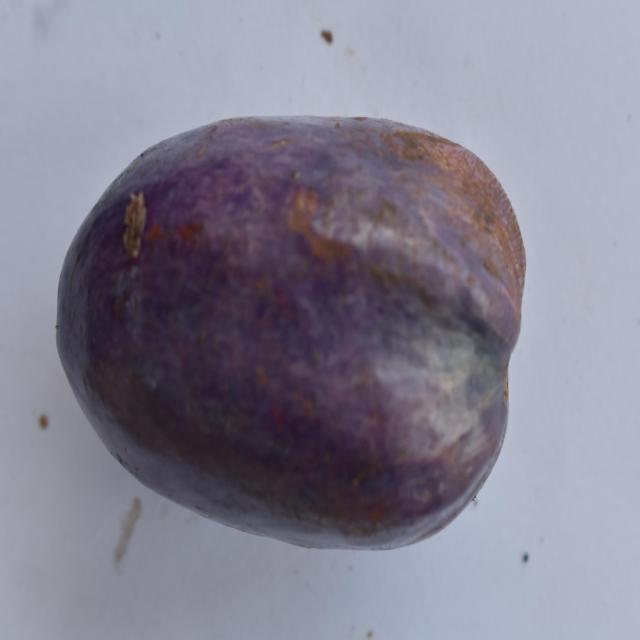
Plum grade: unaffected